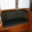
Label: couch